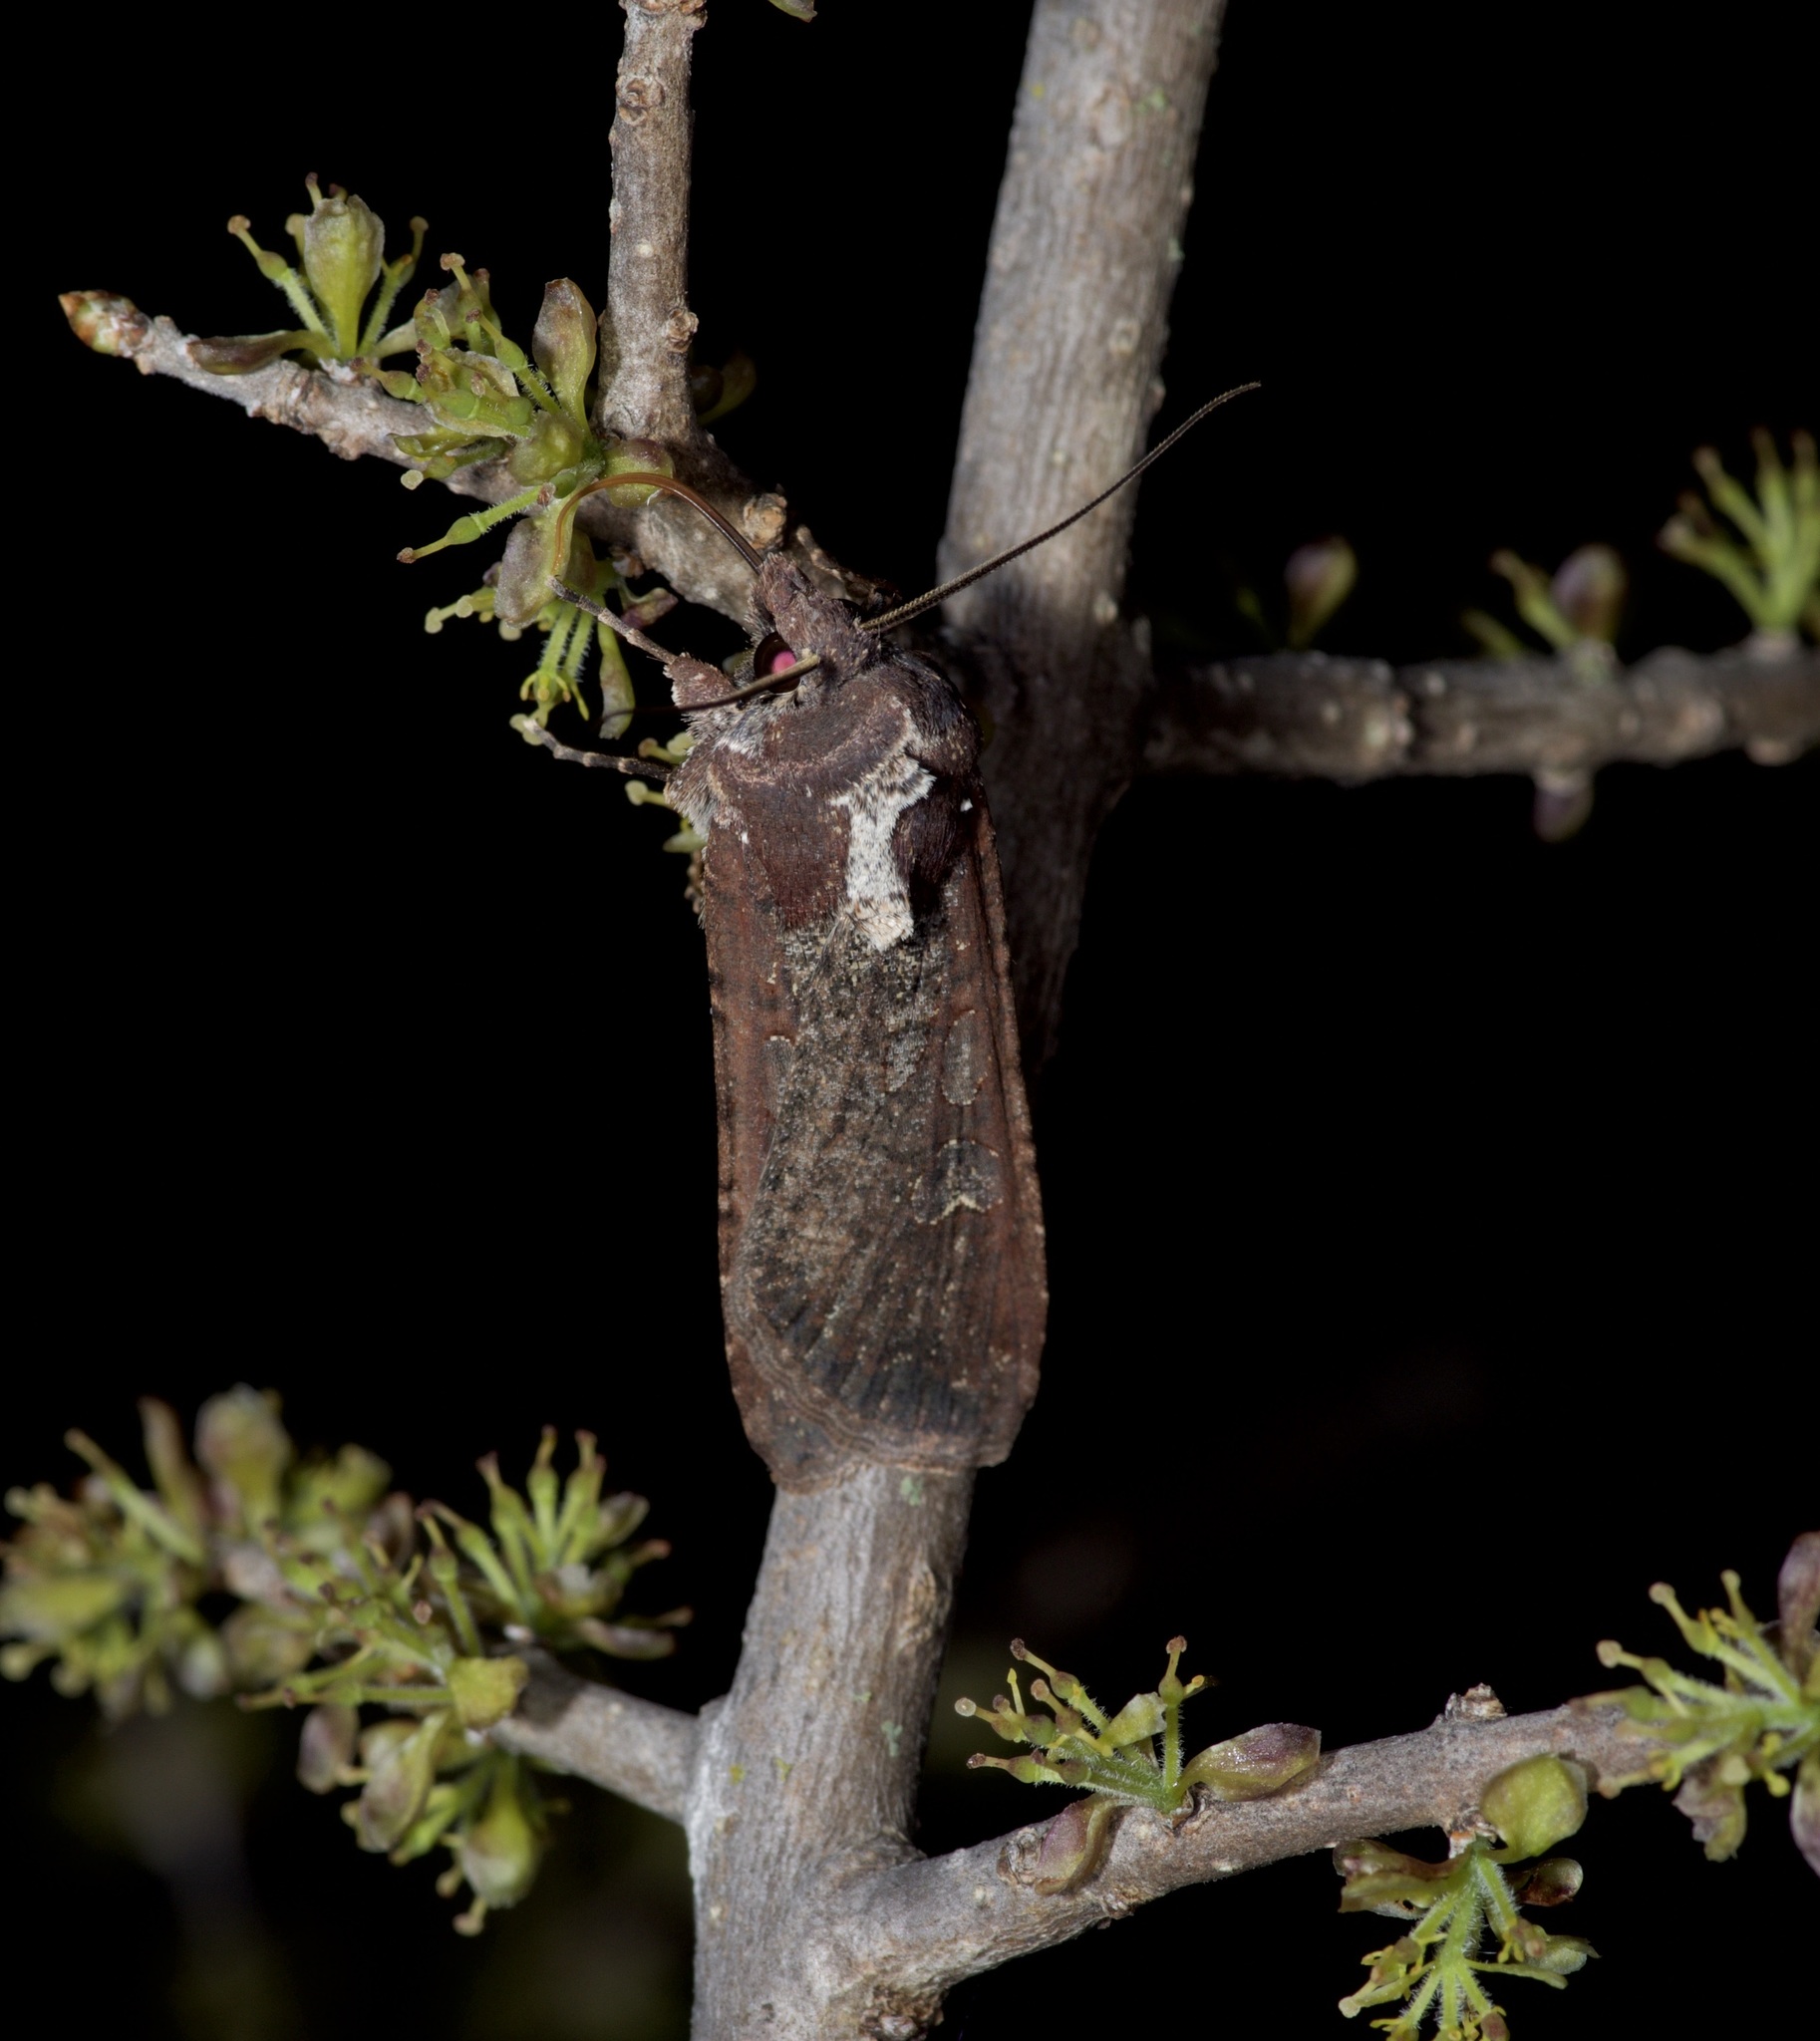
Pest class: cutworms